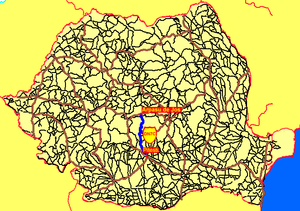
La Route Transfăgărașan est une route de Roumanie d'environ 100 km de long, traversant les Carpates entre Curtea de Argeș au sud et la Transylvanie au nord. C'est l'une des plus hautes routes et la plus haute route bitumée de Roumanie. Elle traverse les monts Făgăraș, d'où son nom.